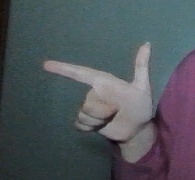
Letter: yaa